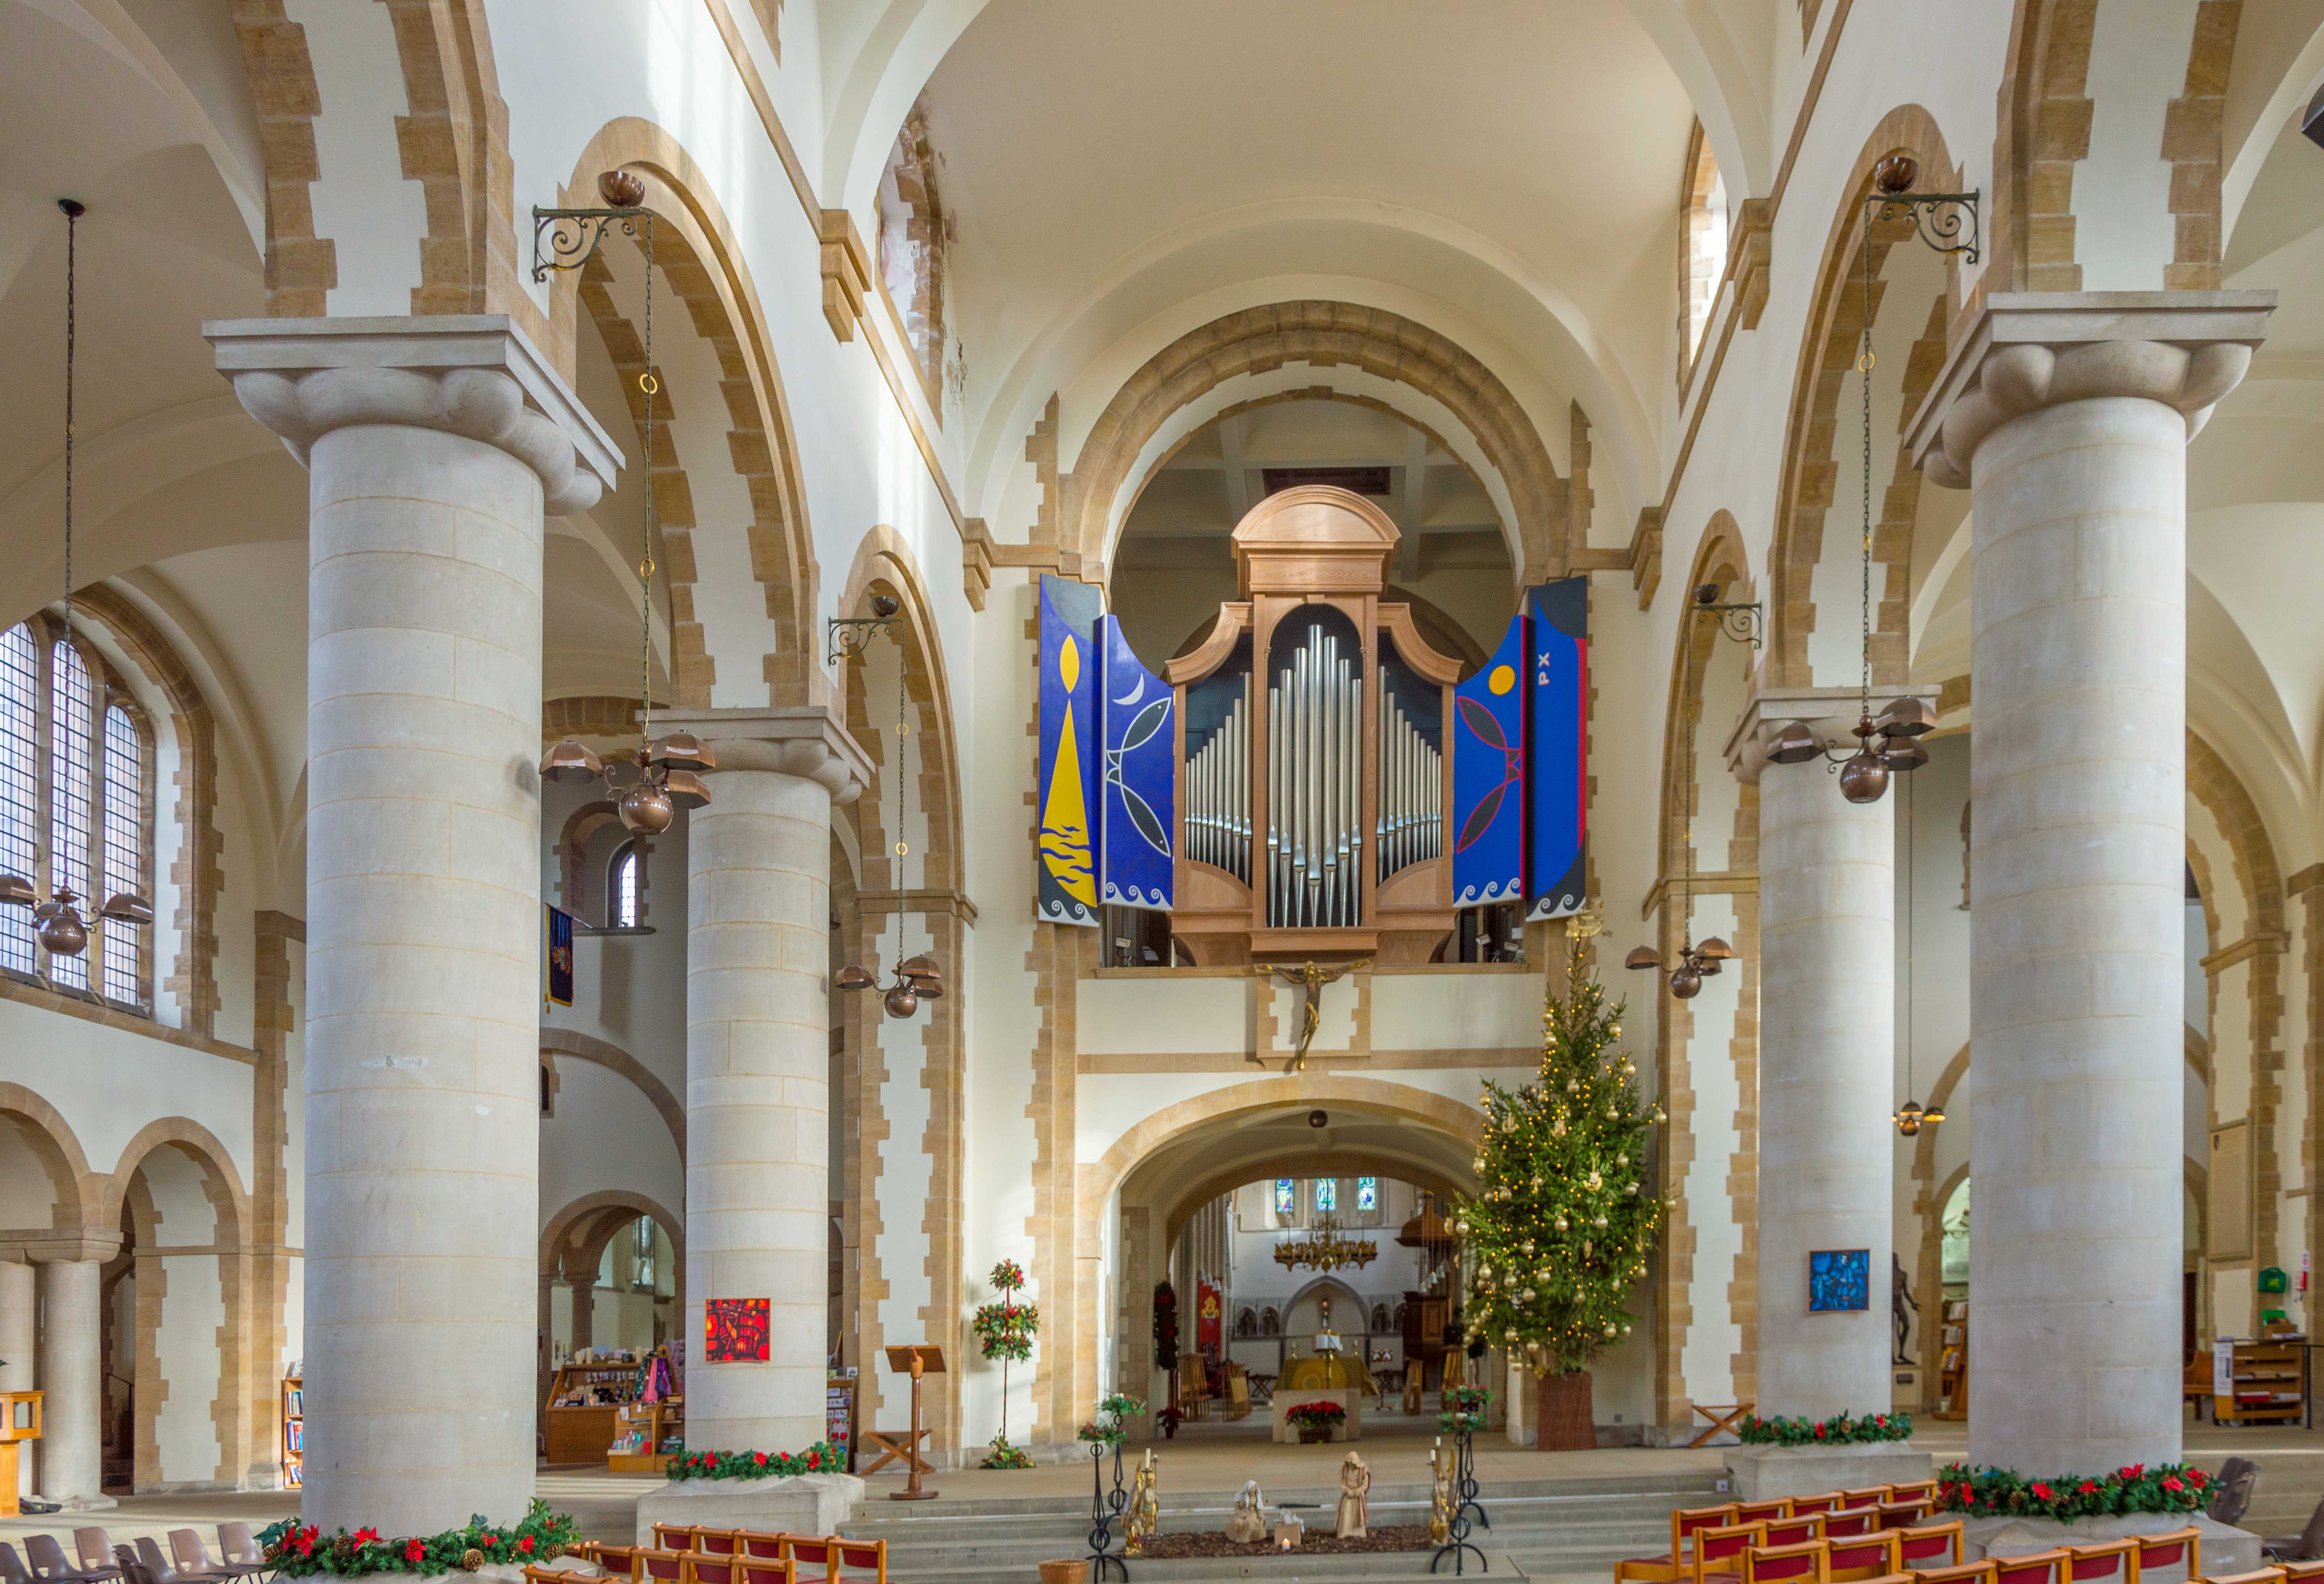
building, palace, old, dslr, church, cathedral, chapel, nikon, place of worship, aisle, priory, altar, monastery, synagogue, anglican, abbey, basilica, d3200, cathedrals, hampshire, portsmouth